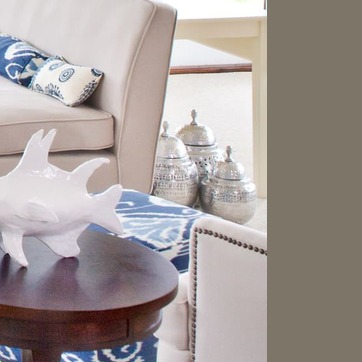
Material: ceramic